Laura Oprea

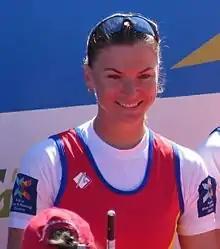
Oprea in 2016

Laura Oprea (born 19 February 1994) is a Romanian rower. She competed in the women's eight event at the 2016 Summer Olympics.